Remy Chauvin

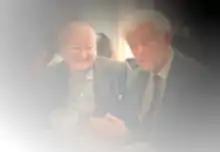
March 26, 1994: Father François Brune & Professor Rémy Chauvin, having a lunch, during the first international congress dedicated to the so-called "instrumental transcommunication" — also known as "electronic voice phenomenon" — held in Versailles, France, on March 26 & 27, 1994.

Remy Chauvin (10 October 1913 – 8 December 2009) at Sainte-Croix-aux-Mines, Haut-Rhin, was a biologist and entomologist, and a French Honorary Professor Emeritus at the Sorbonne, PhD, and a senior research fellow since 1946. Chauvin was also known for defending the rights of animals and for being interested in such topics as parapsychology, life after death, psychics, clairvoyance and UFOs. He sometimes wrote under the pseudonym Pierre Duval.